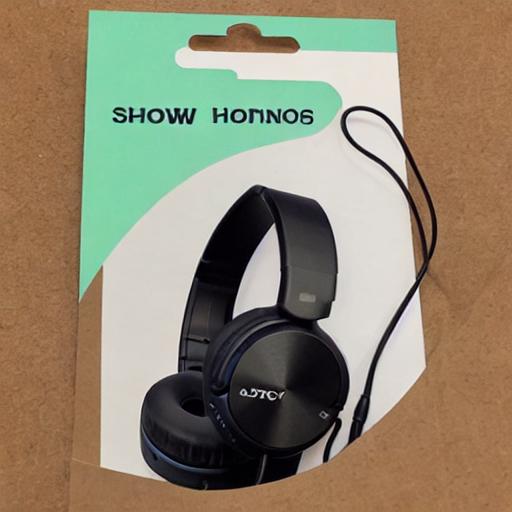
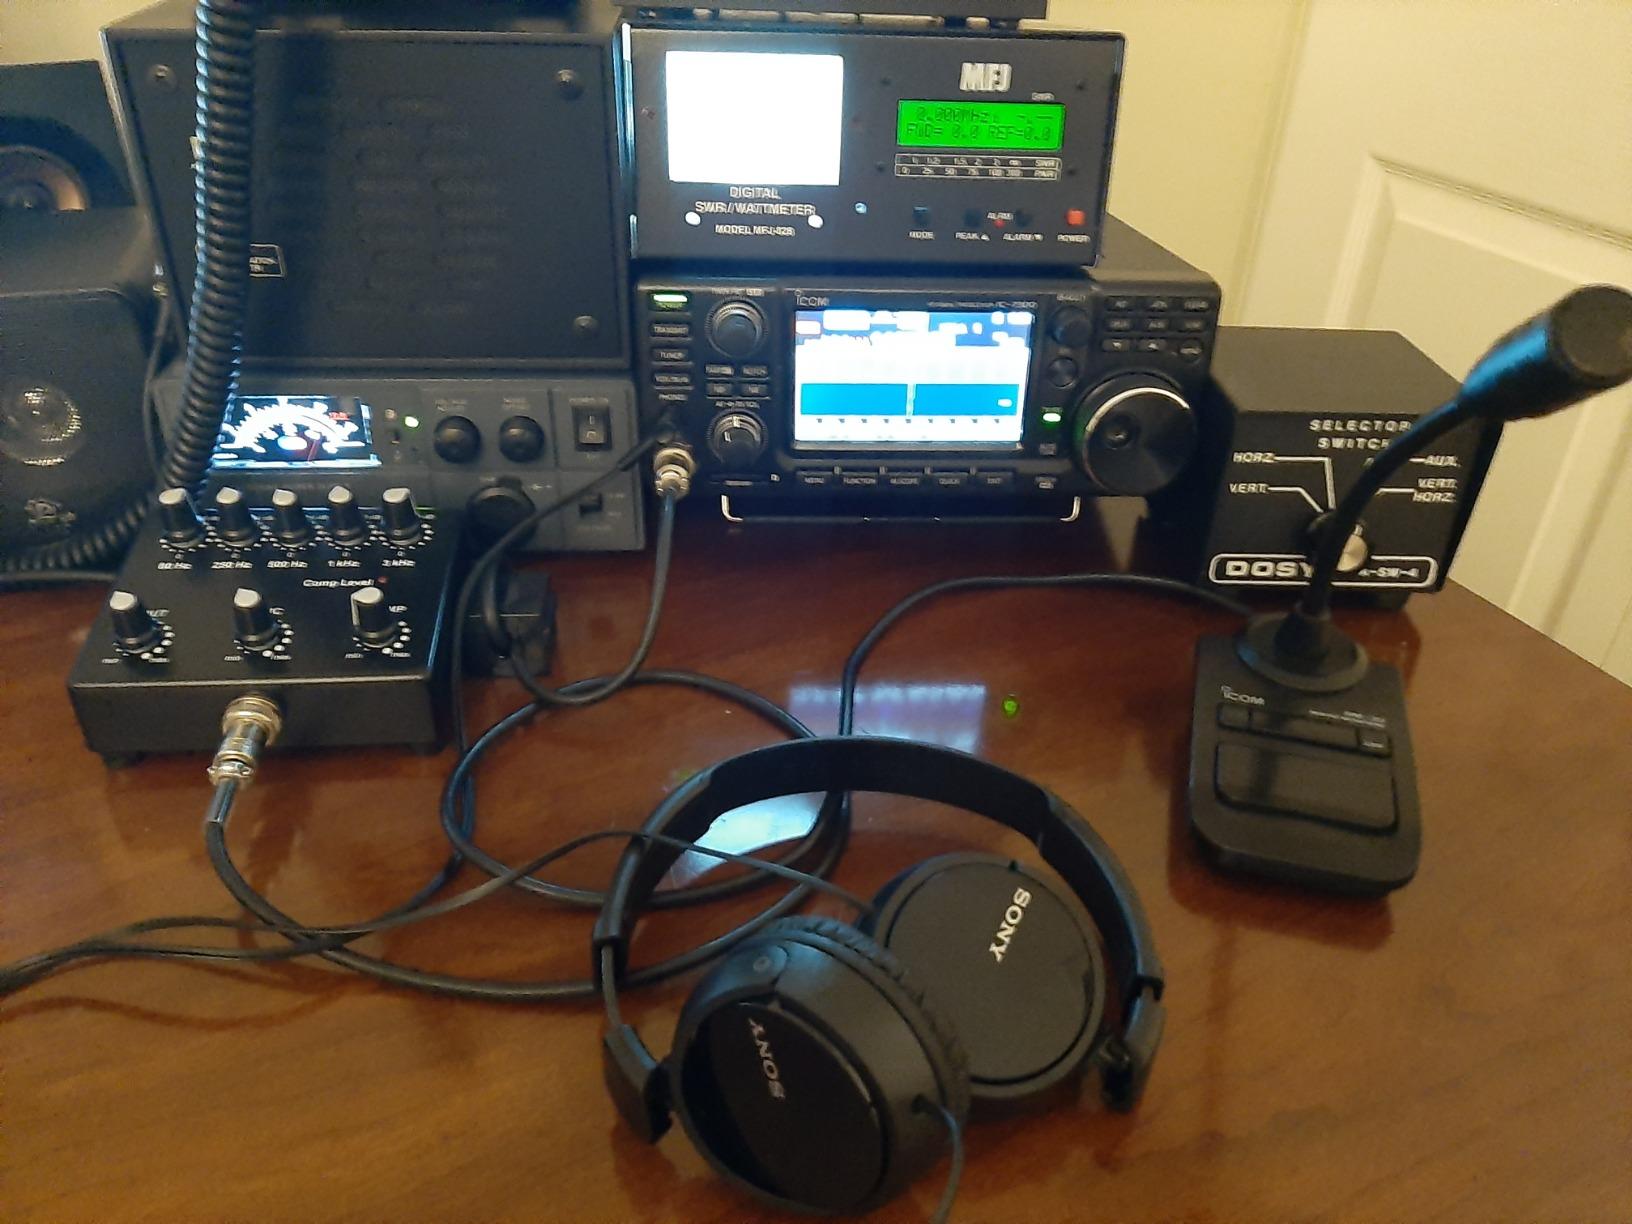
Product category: headphones
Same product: no